Nicolae Gh. Lupu

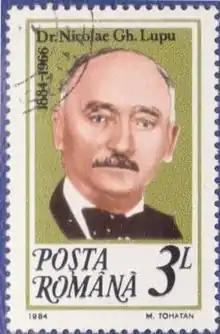
1984 stamp with Nicolae Gh. Lupu

Nicolae Gh. Lupu (24 February 1884, in Arsura, Vaslui County, Romania – 30 April 1966, in Bucharest) was a Romanian physician. In 1948, he was elected a titular member of the Romanian Academy.